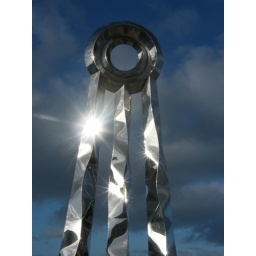
This tripod towers over the beach at Prestatyn. Ulla...